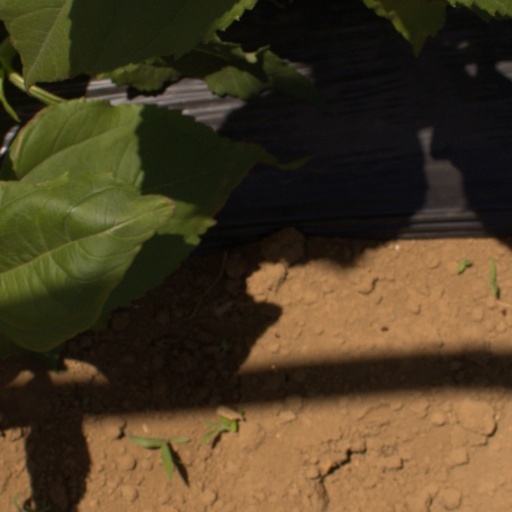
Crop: Jerusalem artichoke